History of American football

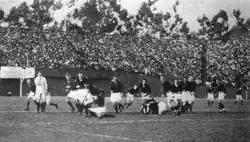
The Big Game between Stanford and California was played as rugby union from 1906 to 1914

The 1899 Sewanee Tigers are one of the all-time great teams of the early sport. The team went 12–0, outscoring opponents 322 to 10. Known as the "Iron Men", with just 13 men they had a six-day road trip with five shutout wins over Texas A&M; Texas; Tulane; LSU; and Ole Miss. It is recalled memorably with the phrase "... and on the seventh day they rested." Grantland Rice called them "the most durable football team I ever saw."